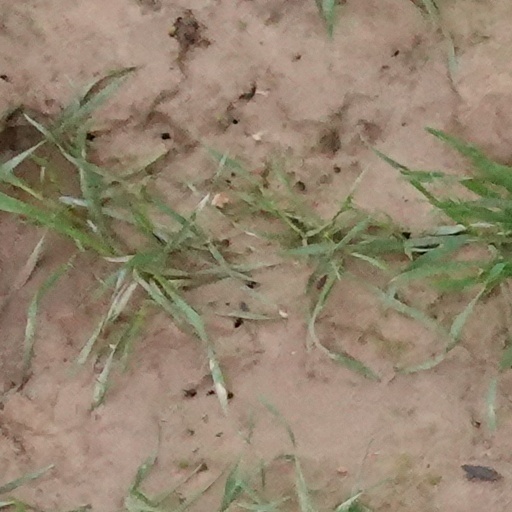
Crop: wheat